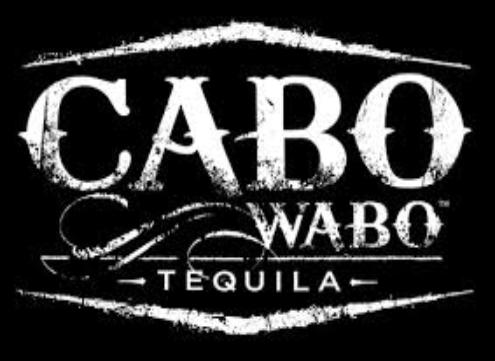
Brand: Cabo Wabo
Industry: Food